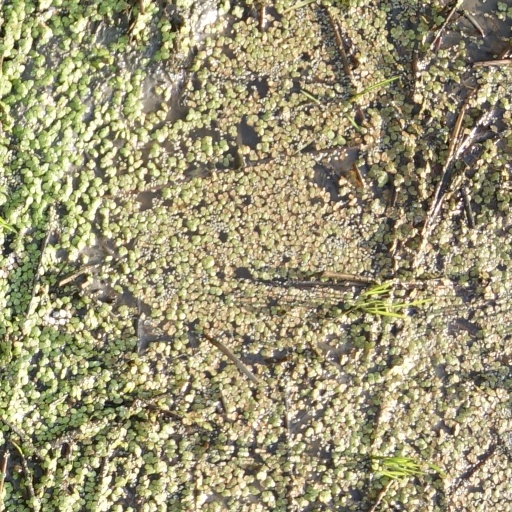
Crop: rice